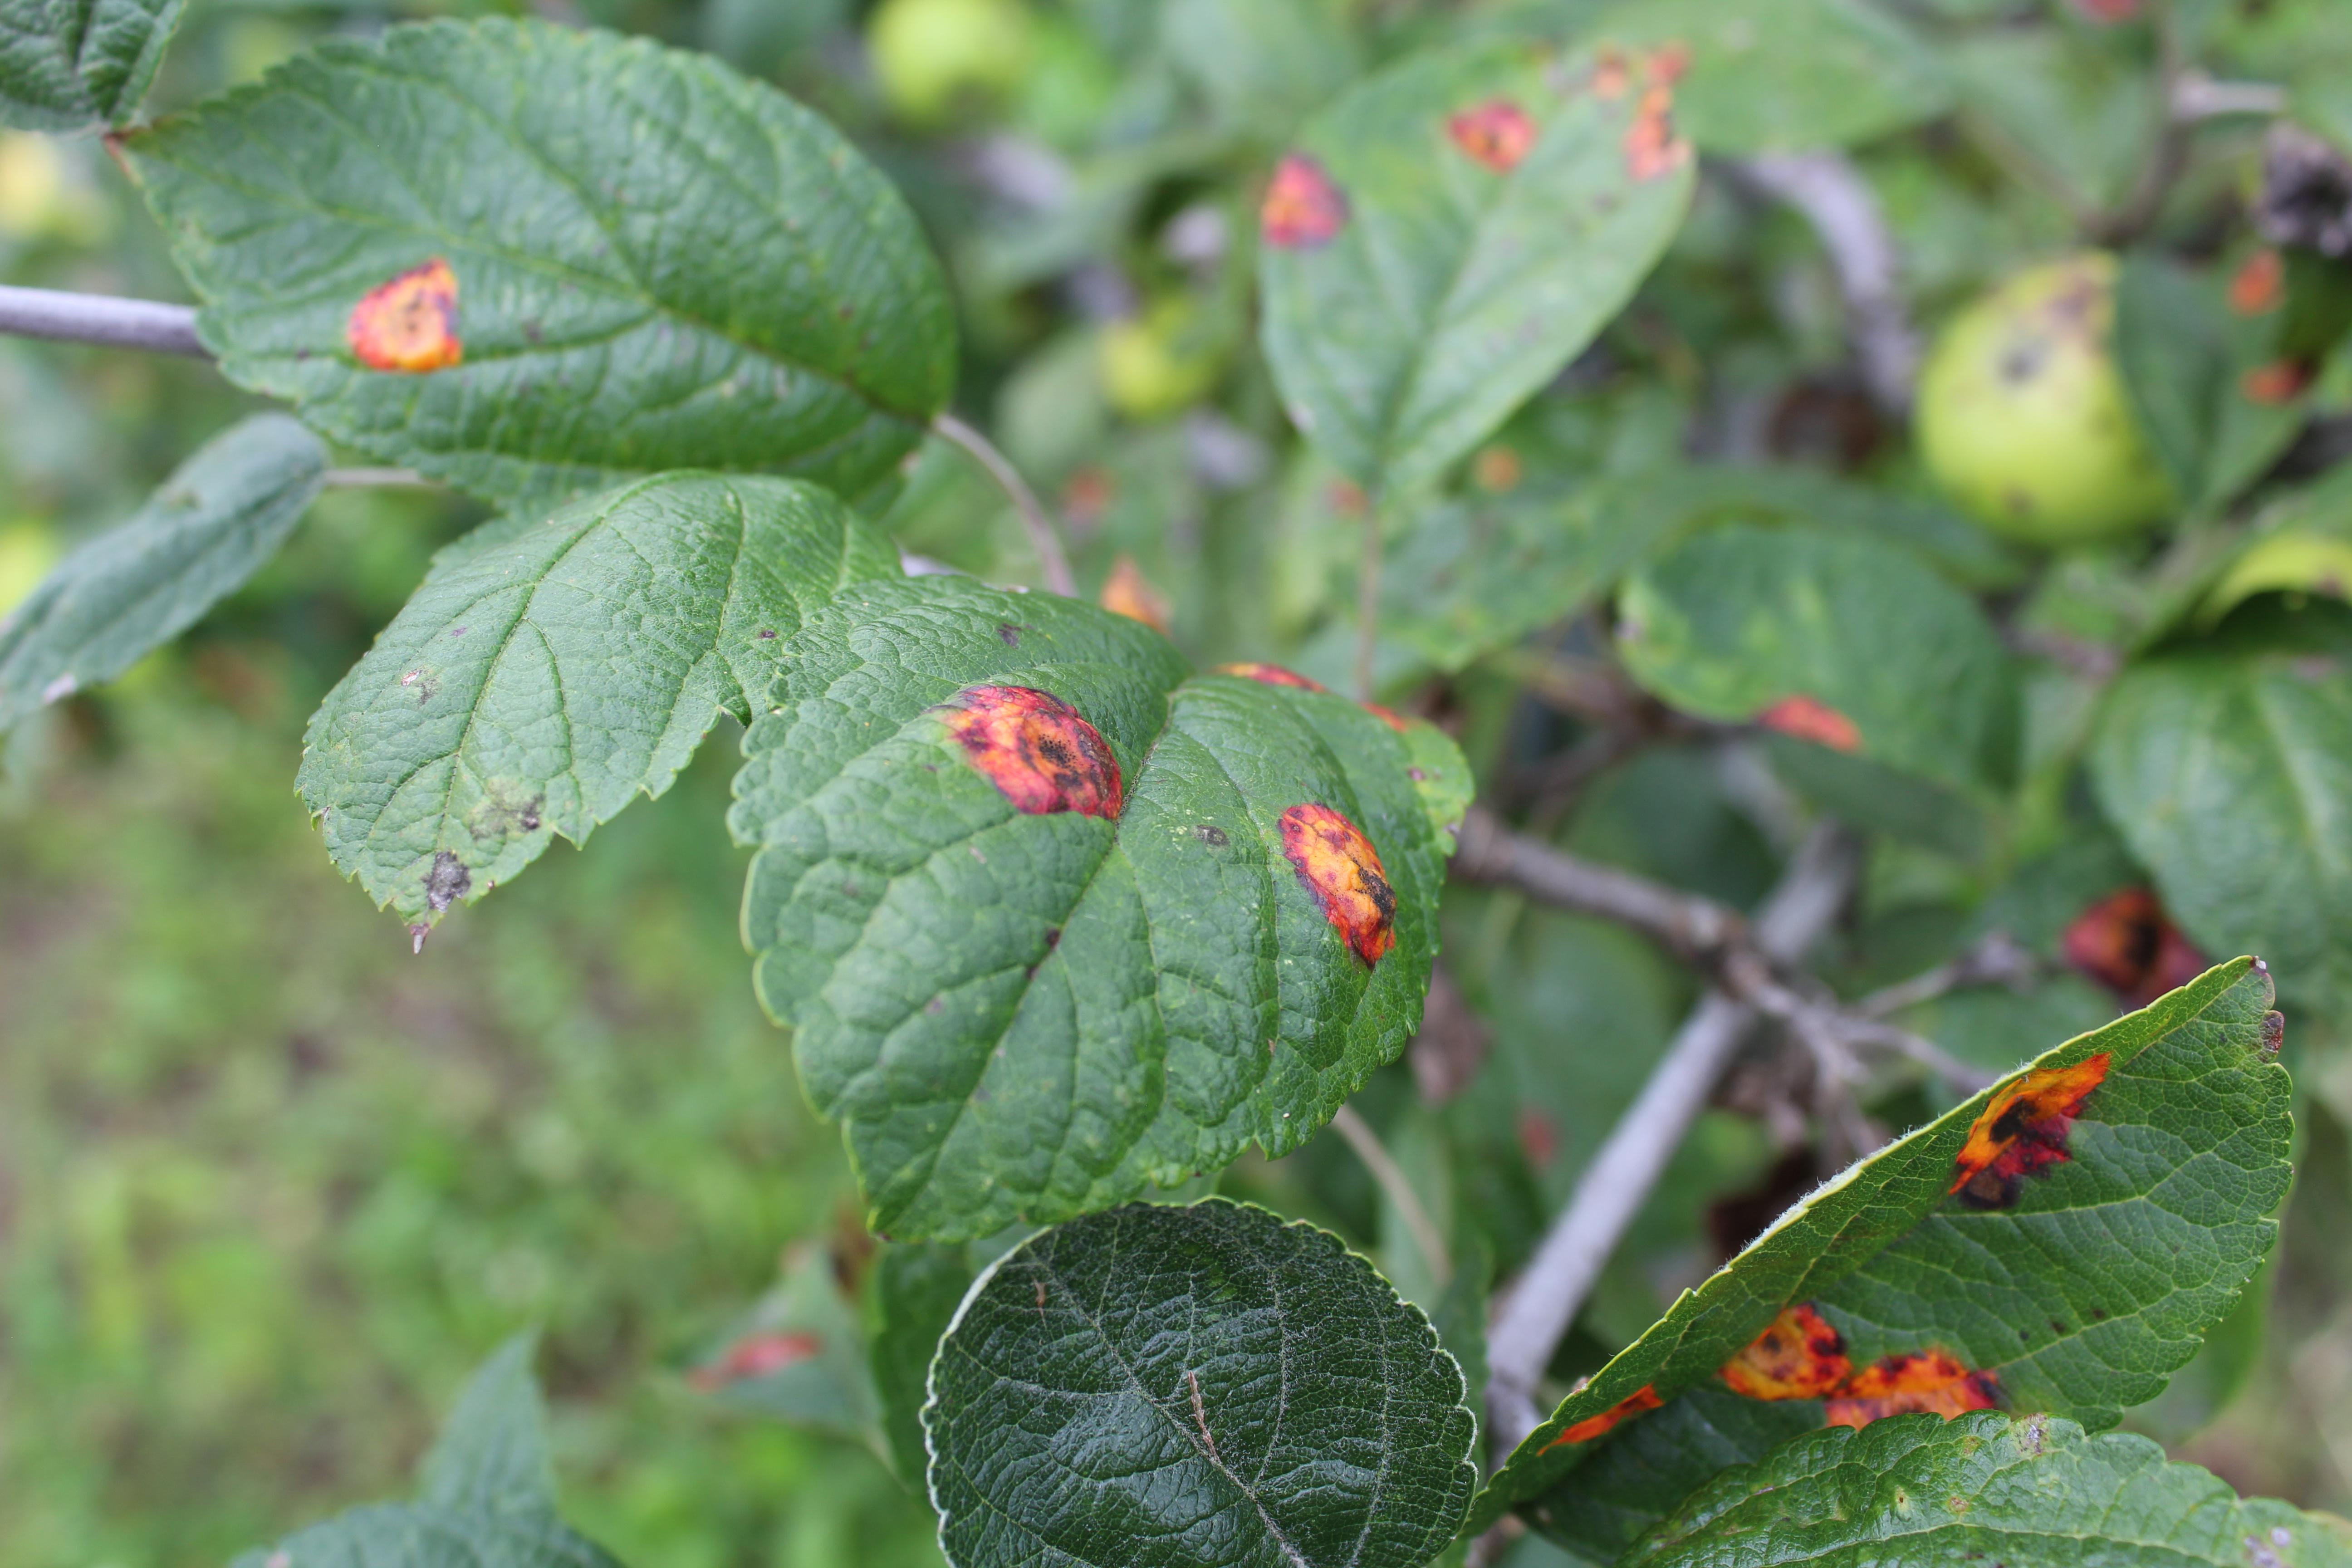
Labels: rust